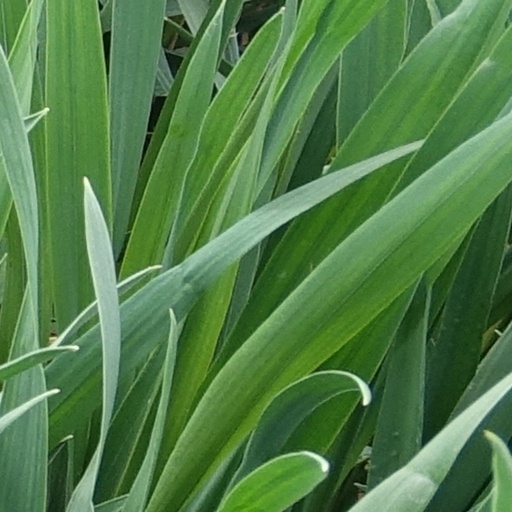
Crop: wheat